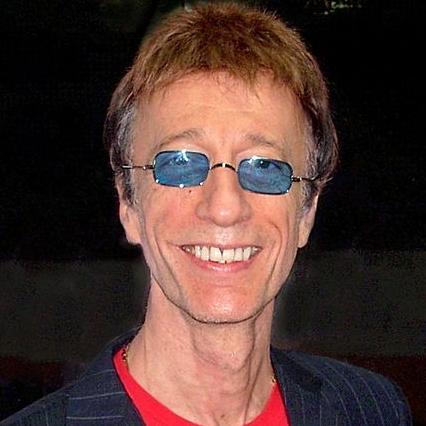
Age: 58